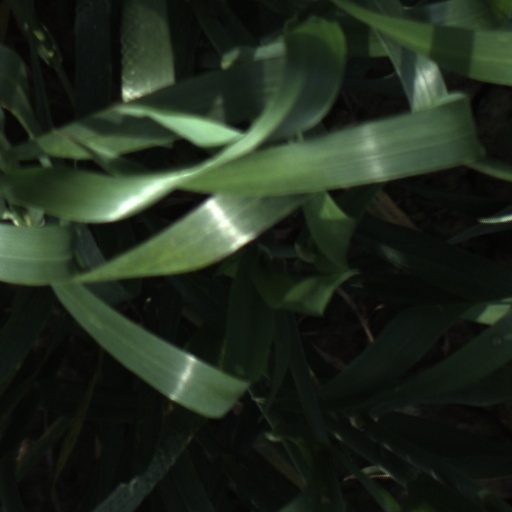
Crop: wheat